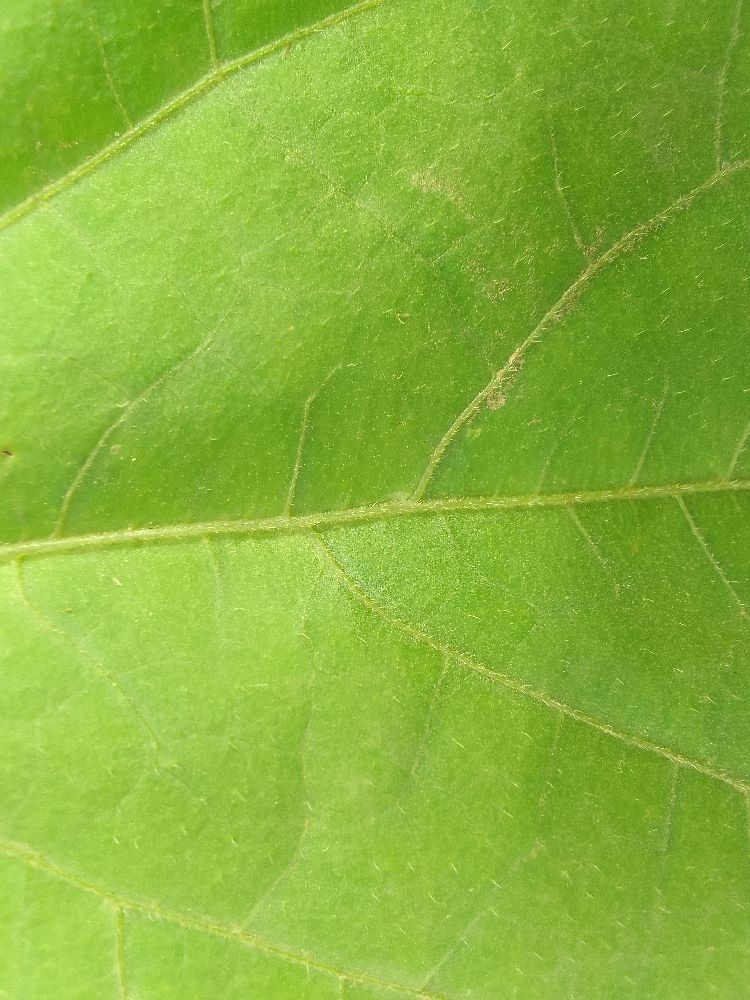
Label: healthy